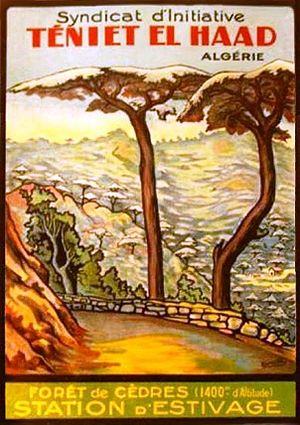
affiche publicitaire de tourisme a Théniet-El-Haad en Algerie
Les cèdres en Algérie sont constitués de cèdres de l'Atlas. Les cédraies sont morcelées et se répartissent sur une surface d’environ 30 000 ha situées en majorité dans l'Atlas tellien et l'Atlas saharien.